Sterculia

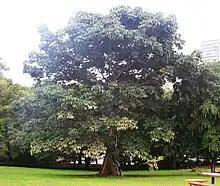
Panama tree, "S. apetala"

The scientific name is taken from Sterculius of Roman mythology, who was the god of manure; this is in reference to the unpleasant aroma of the flowers of this genus ("e.g. Sterculia foetida").